Pittsburgh Panthers baseball

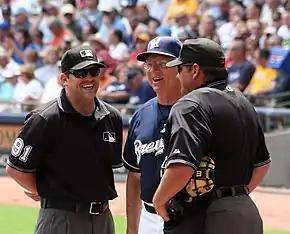
Manager Ken Macha (center) played college baseball at Pitt

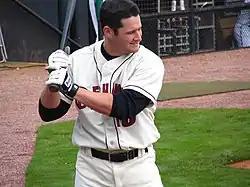
Jason Conti spent five years in the Majors with the Diamondbacks, Rays, Brewers, and Rangers

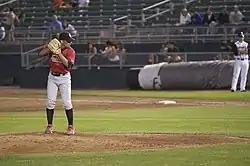
Right-handed pitcher Pete Parise went undrafted but is currently St. Louis Cardinals system where he was named the Triple-A Memphis Redbirds 2009 Reliever of the Year

Other Pitt players that had Major League careers include Steve Swetonic, Robert Malloy, Russ Kemmerer, and Jason Rakers.